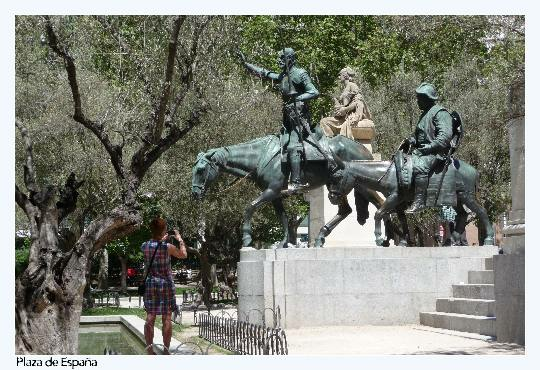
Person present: Yes